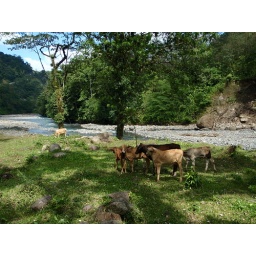
Small farm or finca with oen pig in timber crush in wooden open sided barn and some cattle